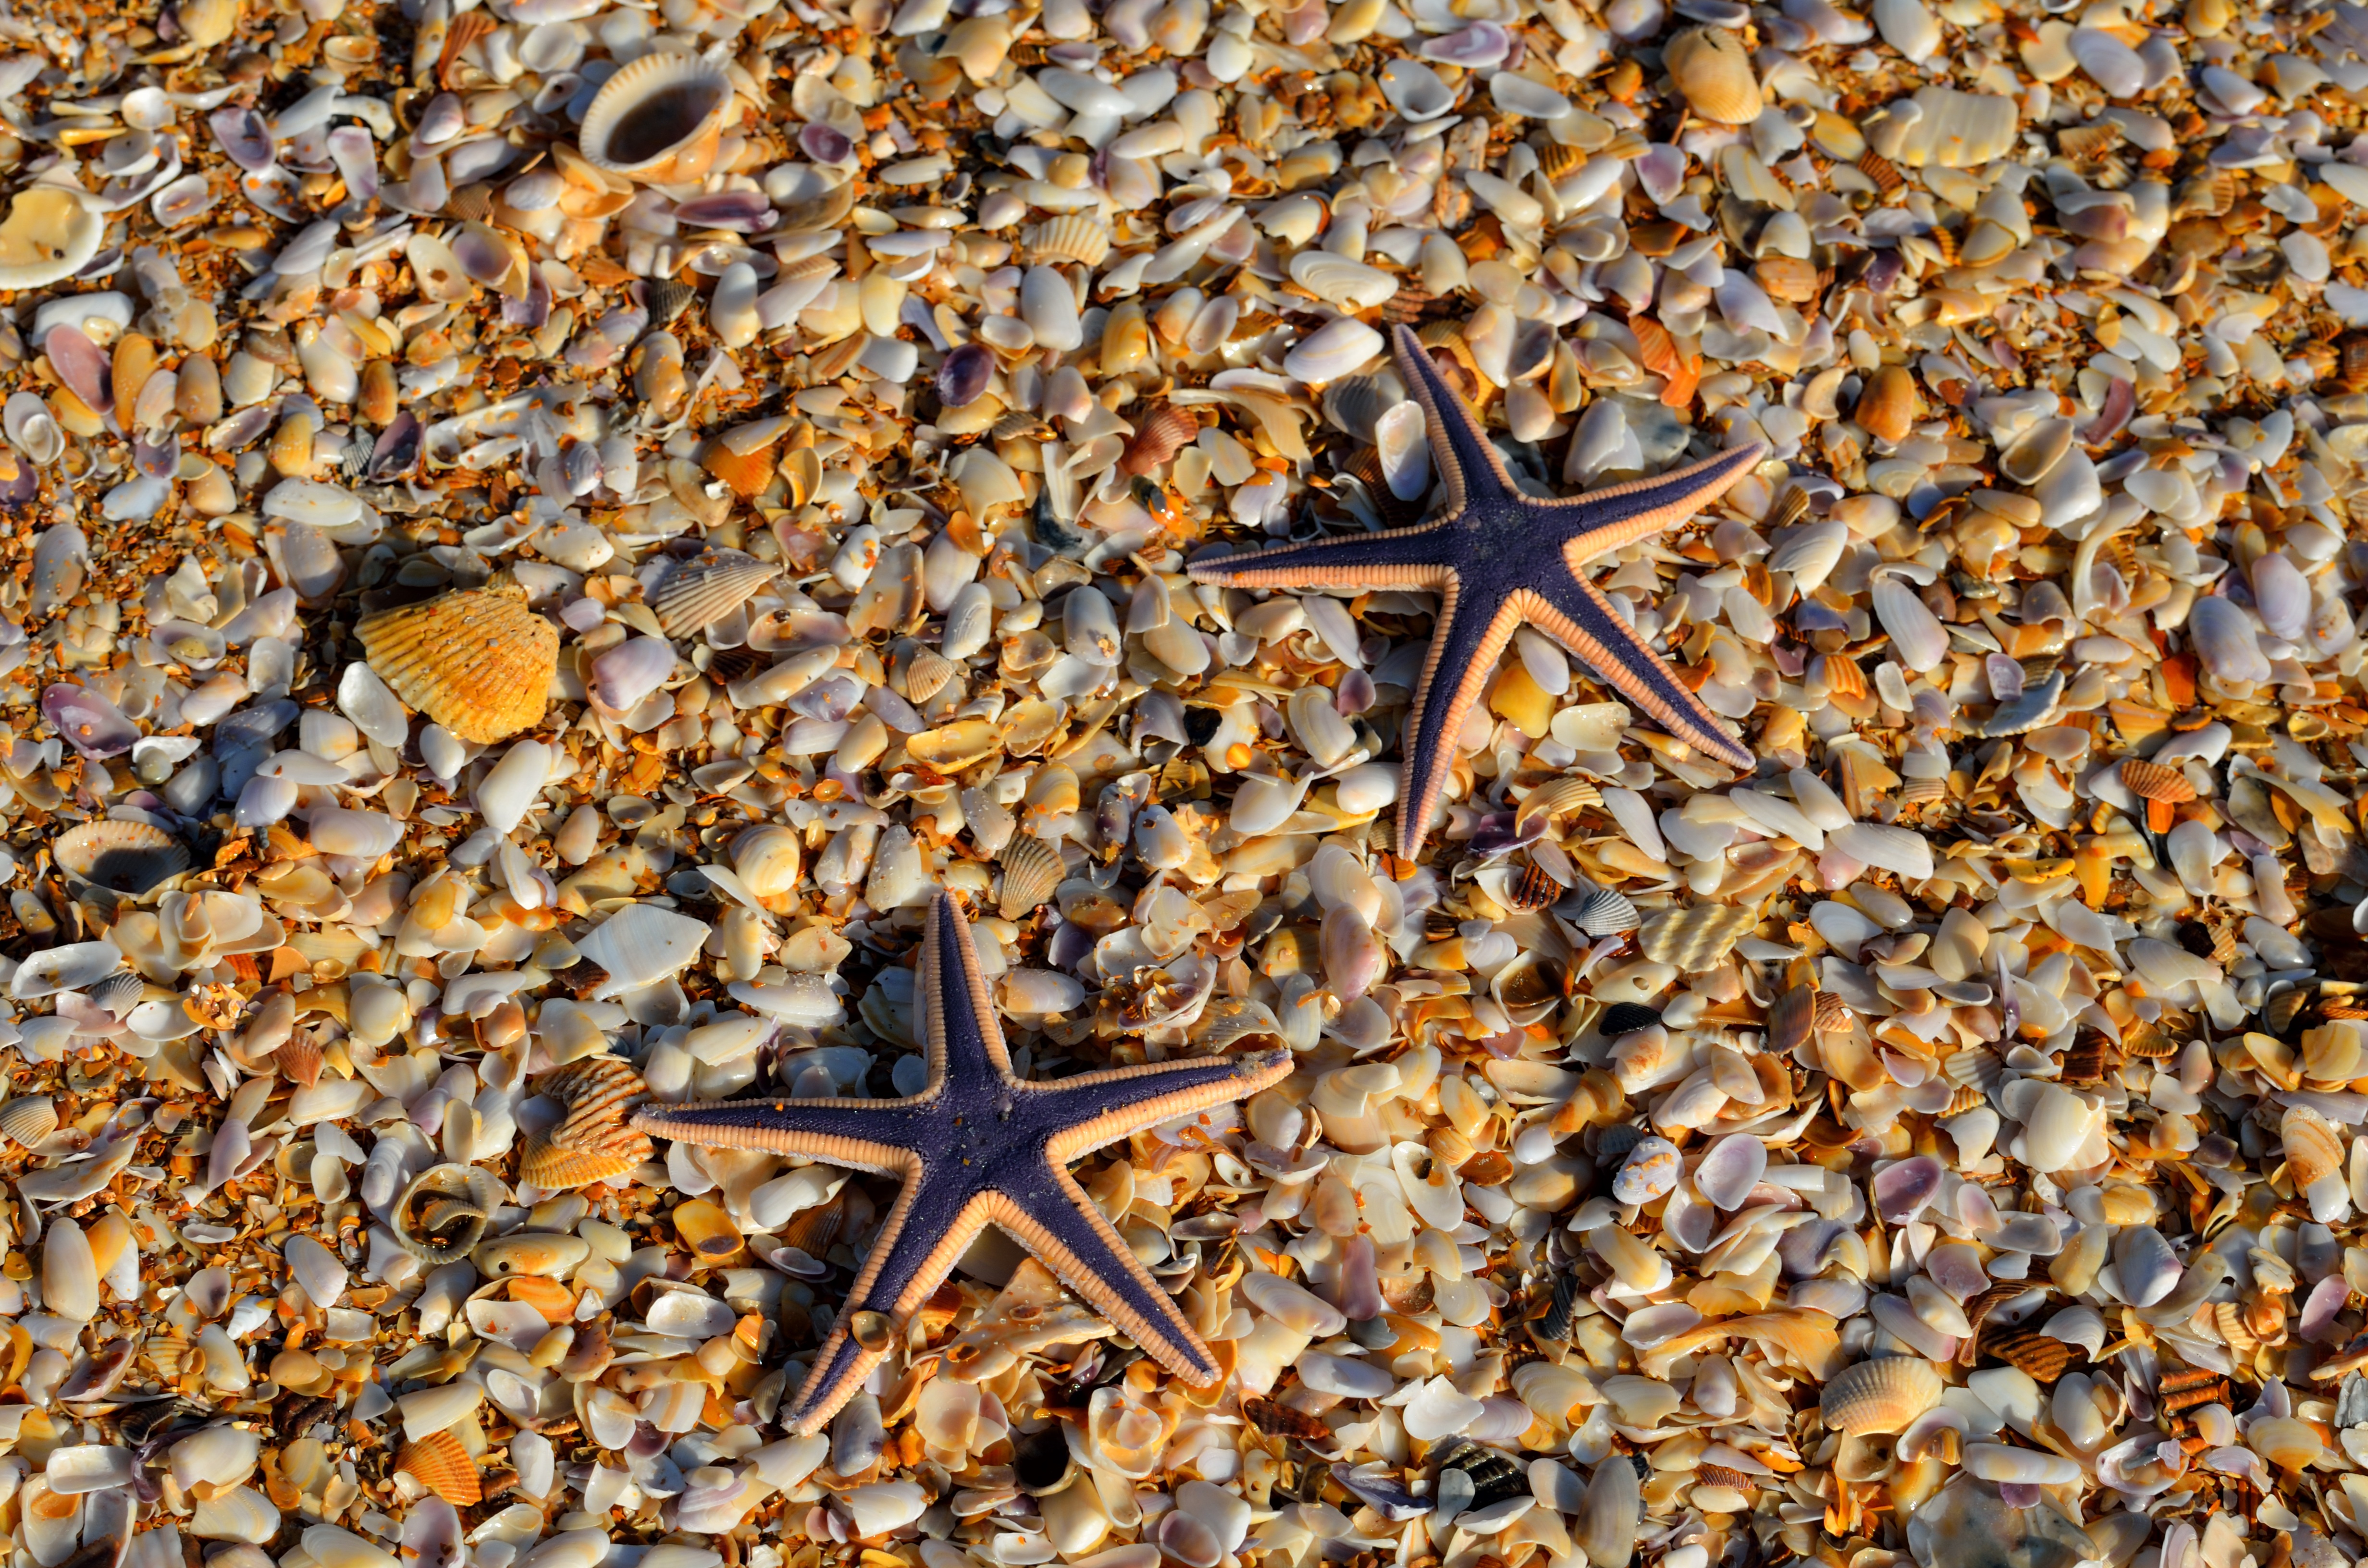
beach, sea, water, nature, ocean, branch, wood, leaf, animal, summer, wildlife, wild, underwater, pattern, red, symbol, tropical, natural, autumn, aquatic, fish, tourism, starfish, coral, life, shells, aquarium, marine, beauty, exotic, hobby, nobody, collector, echinoderm